Marshall Pinckney Wilder

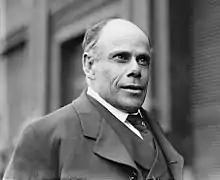

Marshall Pinckney Wilder (September 19, 1859 – January 10, 1915) was an American actor, monologist, humorist and sketch artist.